American white ibis

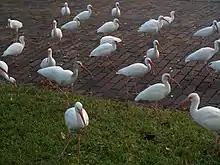
American white Ibis birds in Dade City, Florida

The species is known to wander, and has been sighted, sometimes in small flocks, in states far out of its usual range.